Olives and olive trees in Israel and Judaism

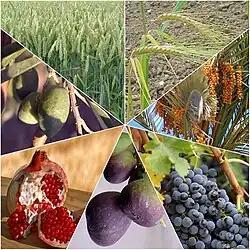
The olive (left) is one the Seven Species listed in .

The olive tree is one of the most important trees in Judaism and Jewish culture. They symbolize Jewish connection to their historic homeland. Olives are a part of the Seven Species. They were part of the diet of the Ancient Israelites, and are still used in modern Israeli and Jewish cuisines.